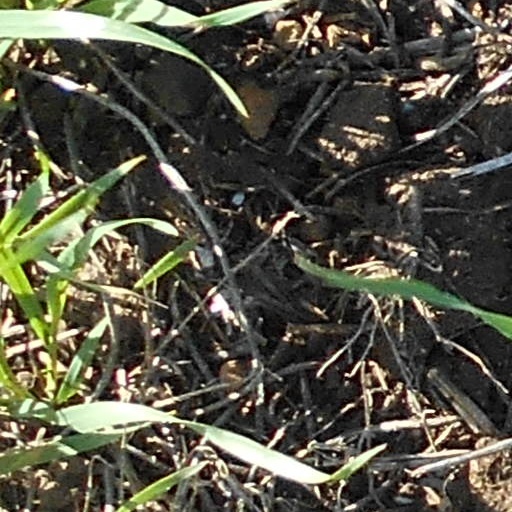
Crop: wheat